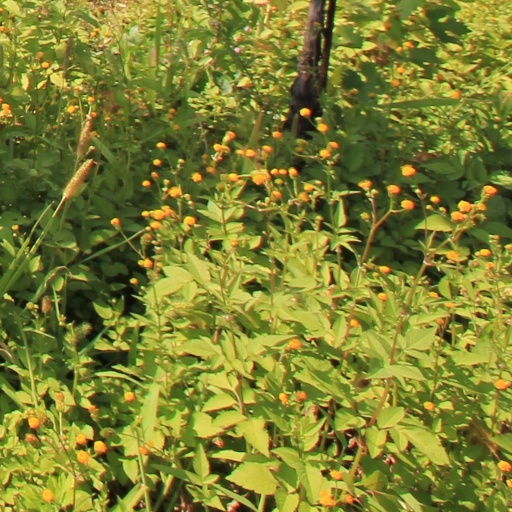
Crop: grape